Marvel Cinematic Universe: Phase Two

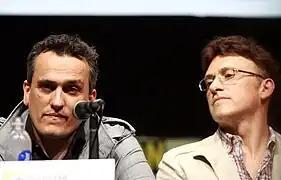
Joe and Anthony Russo, directors of ""

Tony Stark faces a powerful enemy, the Mandarin, who attacks and destroys his mansion. Left to his own devices and battling post-traumatic stress disorder, Stark struggles to get to the bottom of a series of mysterious explosions.